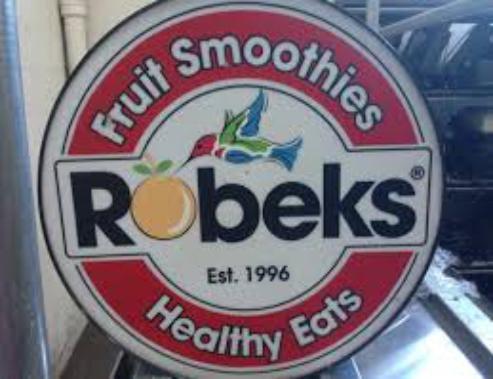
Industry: Food